Socialist Youth (Chile)

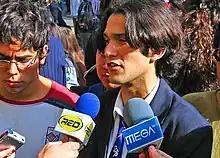
César Valenzuela, one of the main spokespersons of the Coordinating Assembly of Secondary Students during the 2006 student protests in Chile.

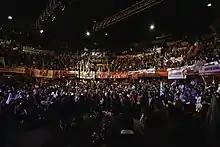
Proclamation of Michelle Bachelet as presidential candidate at the Teatro Caupolicán in 2013.

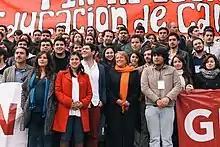
Bachelet the same year together with the JS and former student leaders at the Santiago Museum of Contemporary Art.

Once the dictatorship ended through the 1988 Chilean presidential referendum, the JS became an autonomous body of the Socialist Party of Chile, in a new political scenario diametrically different from the revolutionary past of the years when the Popular Unity was in government. In this context, participation in democracy in the different social movements that have been developing has been fundamental to advance profound changes to the Pinochet legacy, being behind demands in areas such as education, unions, sexual diversity, the environment, gender, regionalism, indigenous, constitutional, among others. It had a leading role during the 90's, such as the rearticulation at the national level of communal groups, student brigades, as well as commands for the campaigns of the Transition governments. Some well-known militants of the time were Álvaro Elizalde, president of the FECH in 1993 and president of the JS in the year 1996, and Freddy Ponce interim president of the FECH in 1994 who despite not achieving the minimum quorum, won the election against the then socialist Marco Enríquez-Ominami.